List of The Walking Dead (TV series) characters

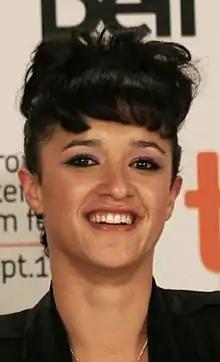
Keisha Castle-Hughes

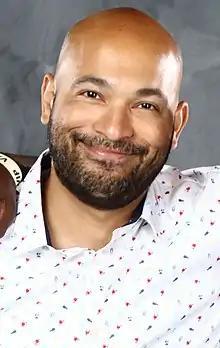
Maximiliano Hernández

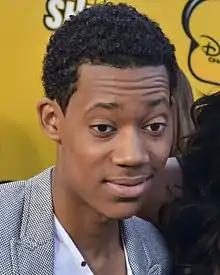
Tyler James Williams

The Claimers, first appearing in "Claimed", is a dangerous group of heavily armed men who raid homes in order to search for supplies and weapons. Over time however, the group gradually descends into a sinister lifestyle where they eventually became a group of marauders. They begin to commit numerous horrific actions which include murdering innocent survivors, savagely raping several women, and sadistically hunting their victims.